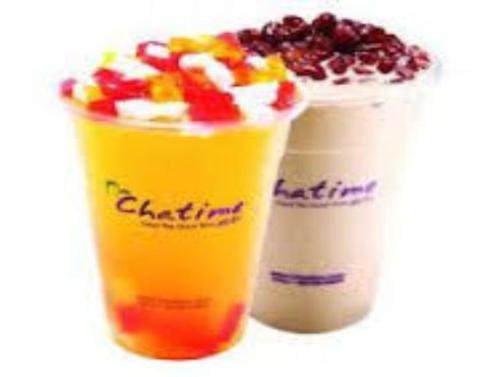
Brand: chatime
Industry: Food